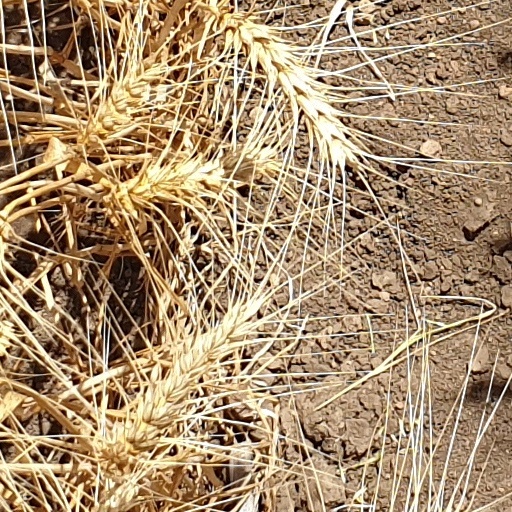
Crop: wheat